Mahammad Rustum Bey

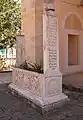
Rustum Bey's grave outside the Juma-Jami Mosque

"Miralay" (Brigadier general) Mahammad Rustum Bey was an Egyptian military commander who participated in the Crimean War as the commander of one of the Egyptian army's "Alay" (regiments) that fought the war alongside the Ottoman army. Rustum Bey was killed in the Battle of Eupatoria and was buried in the Juma-Jami Mosque in the city of Yevpatoria in Crimea.